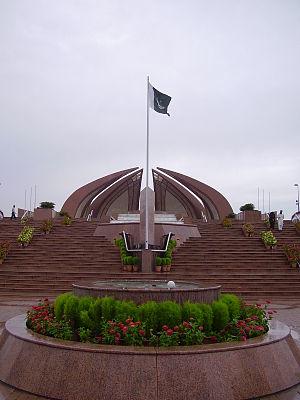
Le nationalisme pakistanais est une idéologie politique basée sur la valorisation de la nation pakistanaise. Il trouve ses origines à la fin du XIXᵉ siècle, par la création d'une identité pour les musulmans du sous-continent indien. Il se développe substantiellement avec la fondation de la Ligue musulmane en 1906. Le mouvement politique va progressivement défendre la création d'une nation pour les musulmans d'Inde au travers de la théorie des deux nations. En 1940, la résolution de Lahore va inscrire la volonté de la création d'un État indépendant, concrétisant le « Mouvement pour le Pakistan ».
Le monument du Pakistan est un monument national associé à un musée localisé dans le parc Shakarparian à Islamabad, capitale du Pakistan et dont l'objectif est de symboliser l'unité nationale. Le complexe du monument couvre une surface de 2,8 hectares et est un endroit populaire pour les pique-niques.